Swanson School of Engineering

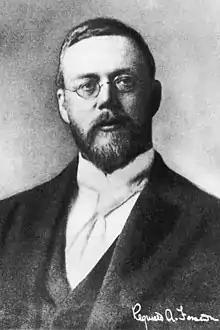
Reginald Fessenden helped to pioneer wireless communications while at Pitt

Ten individuals have served in the position of the Dean of the School of Engineering over its history.